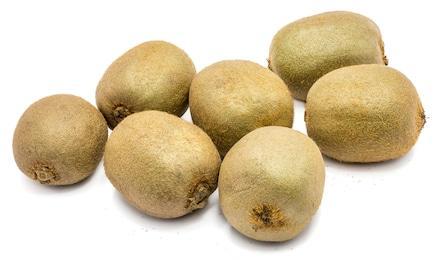
Label: Kiwi